Crazy – Completely Mad

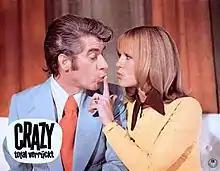
Rudi Carrell and Monika Lundi

Crazy – Completely Mad is a 1973 West German comedy film directed by Franz Josef Gottlieb and starring Rudi Carrell, Cornelia Froboess, and Monika Lundi.